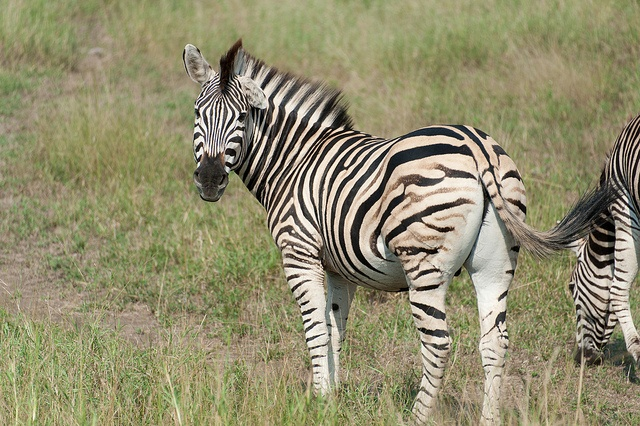
A herd of zebras are walking in a field.
A zebra looking back while standing on a field.
A zebra is standing near another zebra in the grass.
A zebra turns toward the camera as it stands near another zebra.
Two striped zebras are on knee high grazing grass.